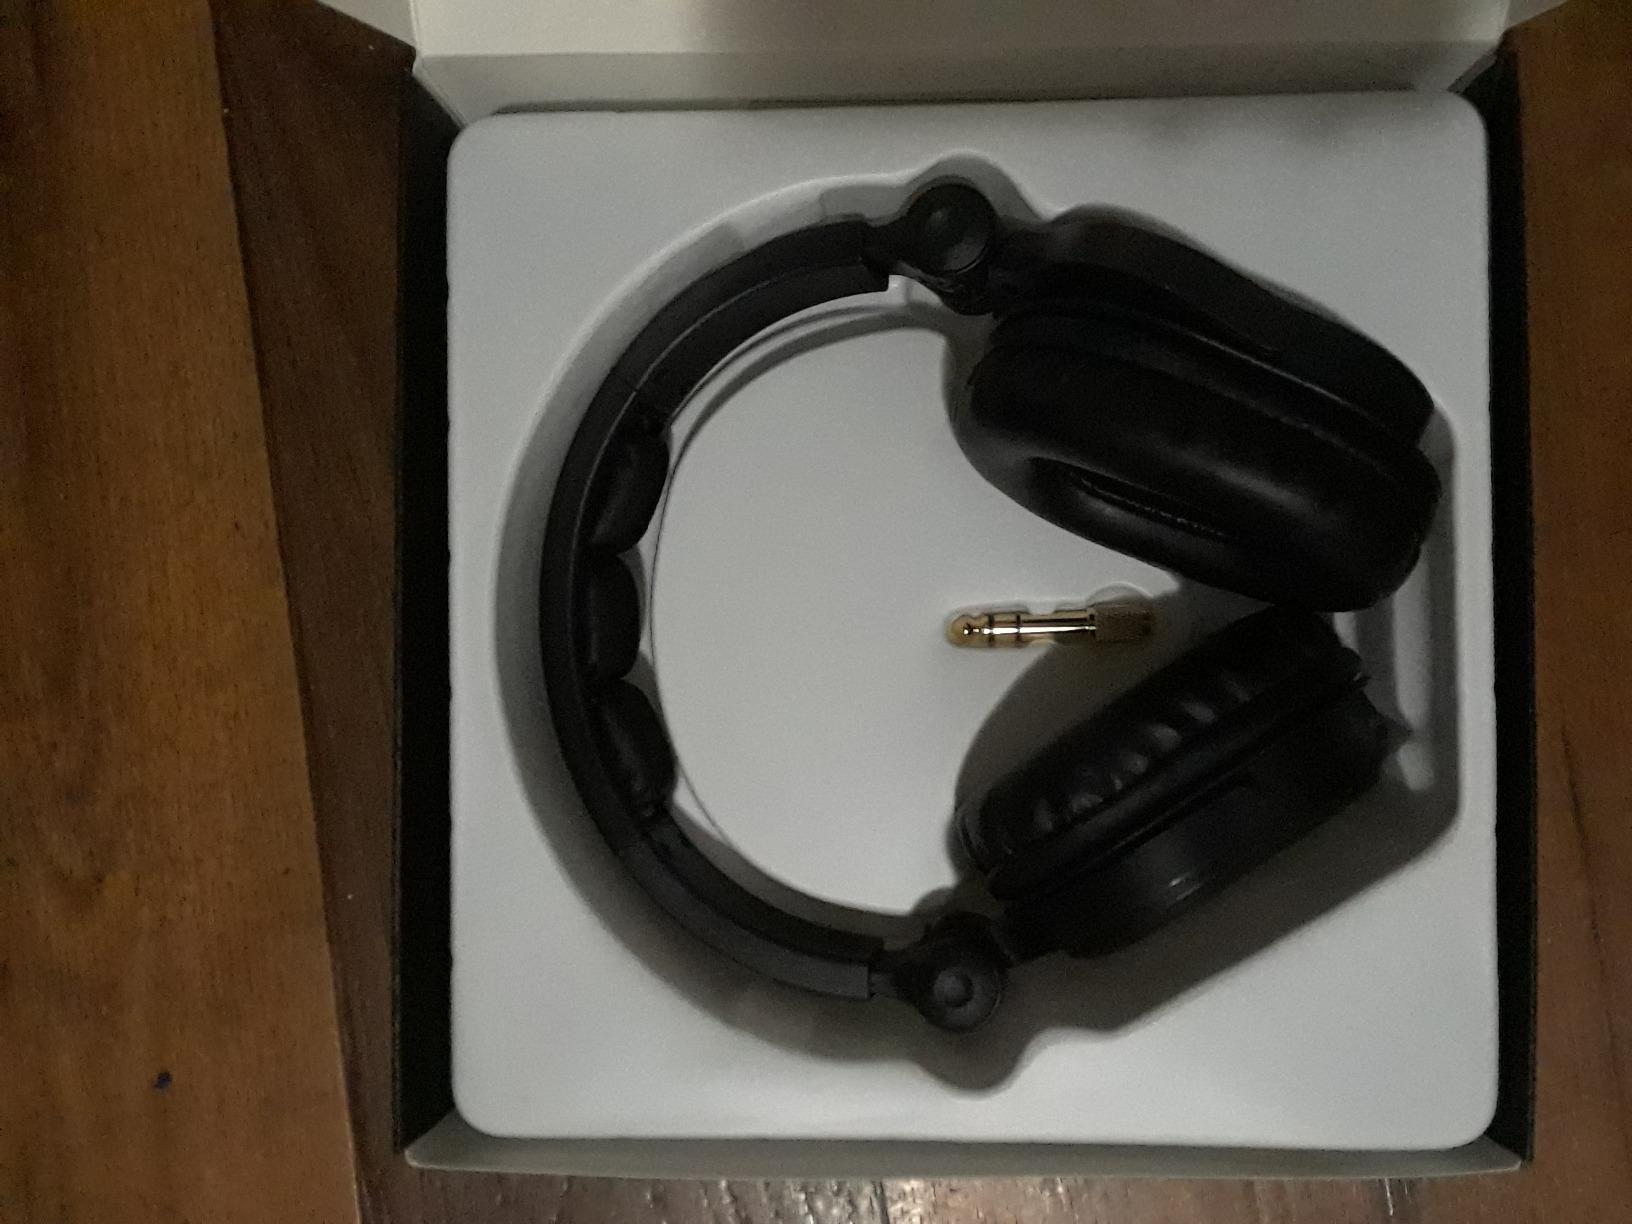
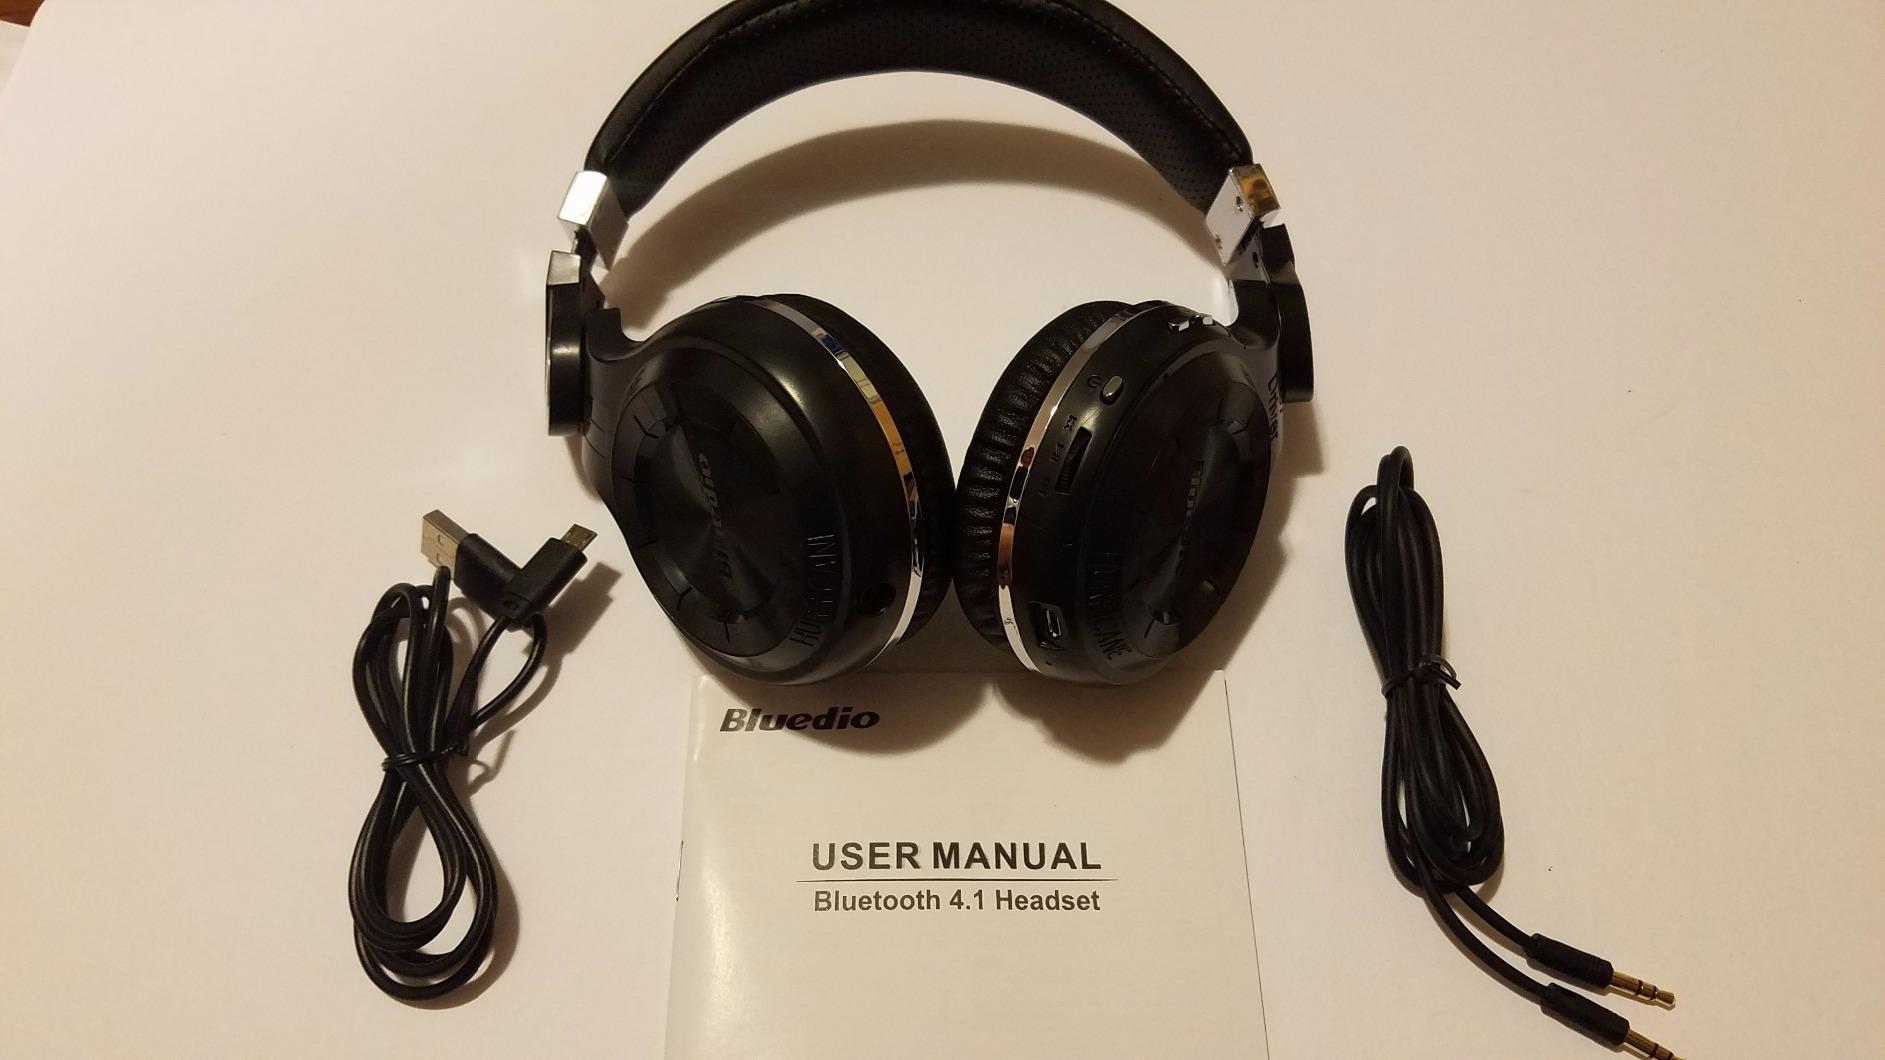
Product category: headphones
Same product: no